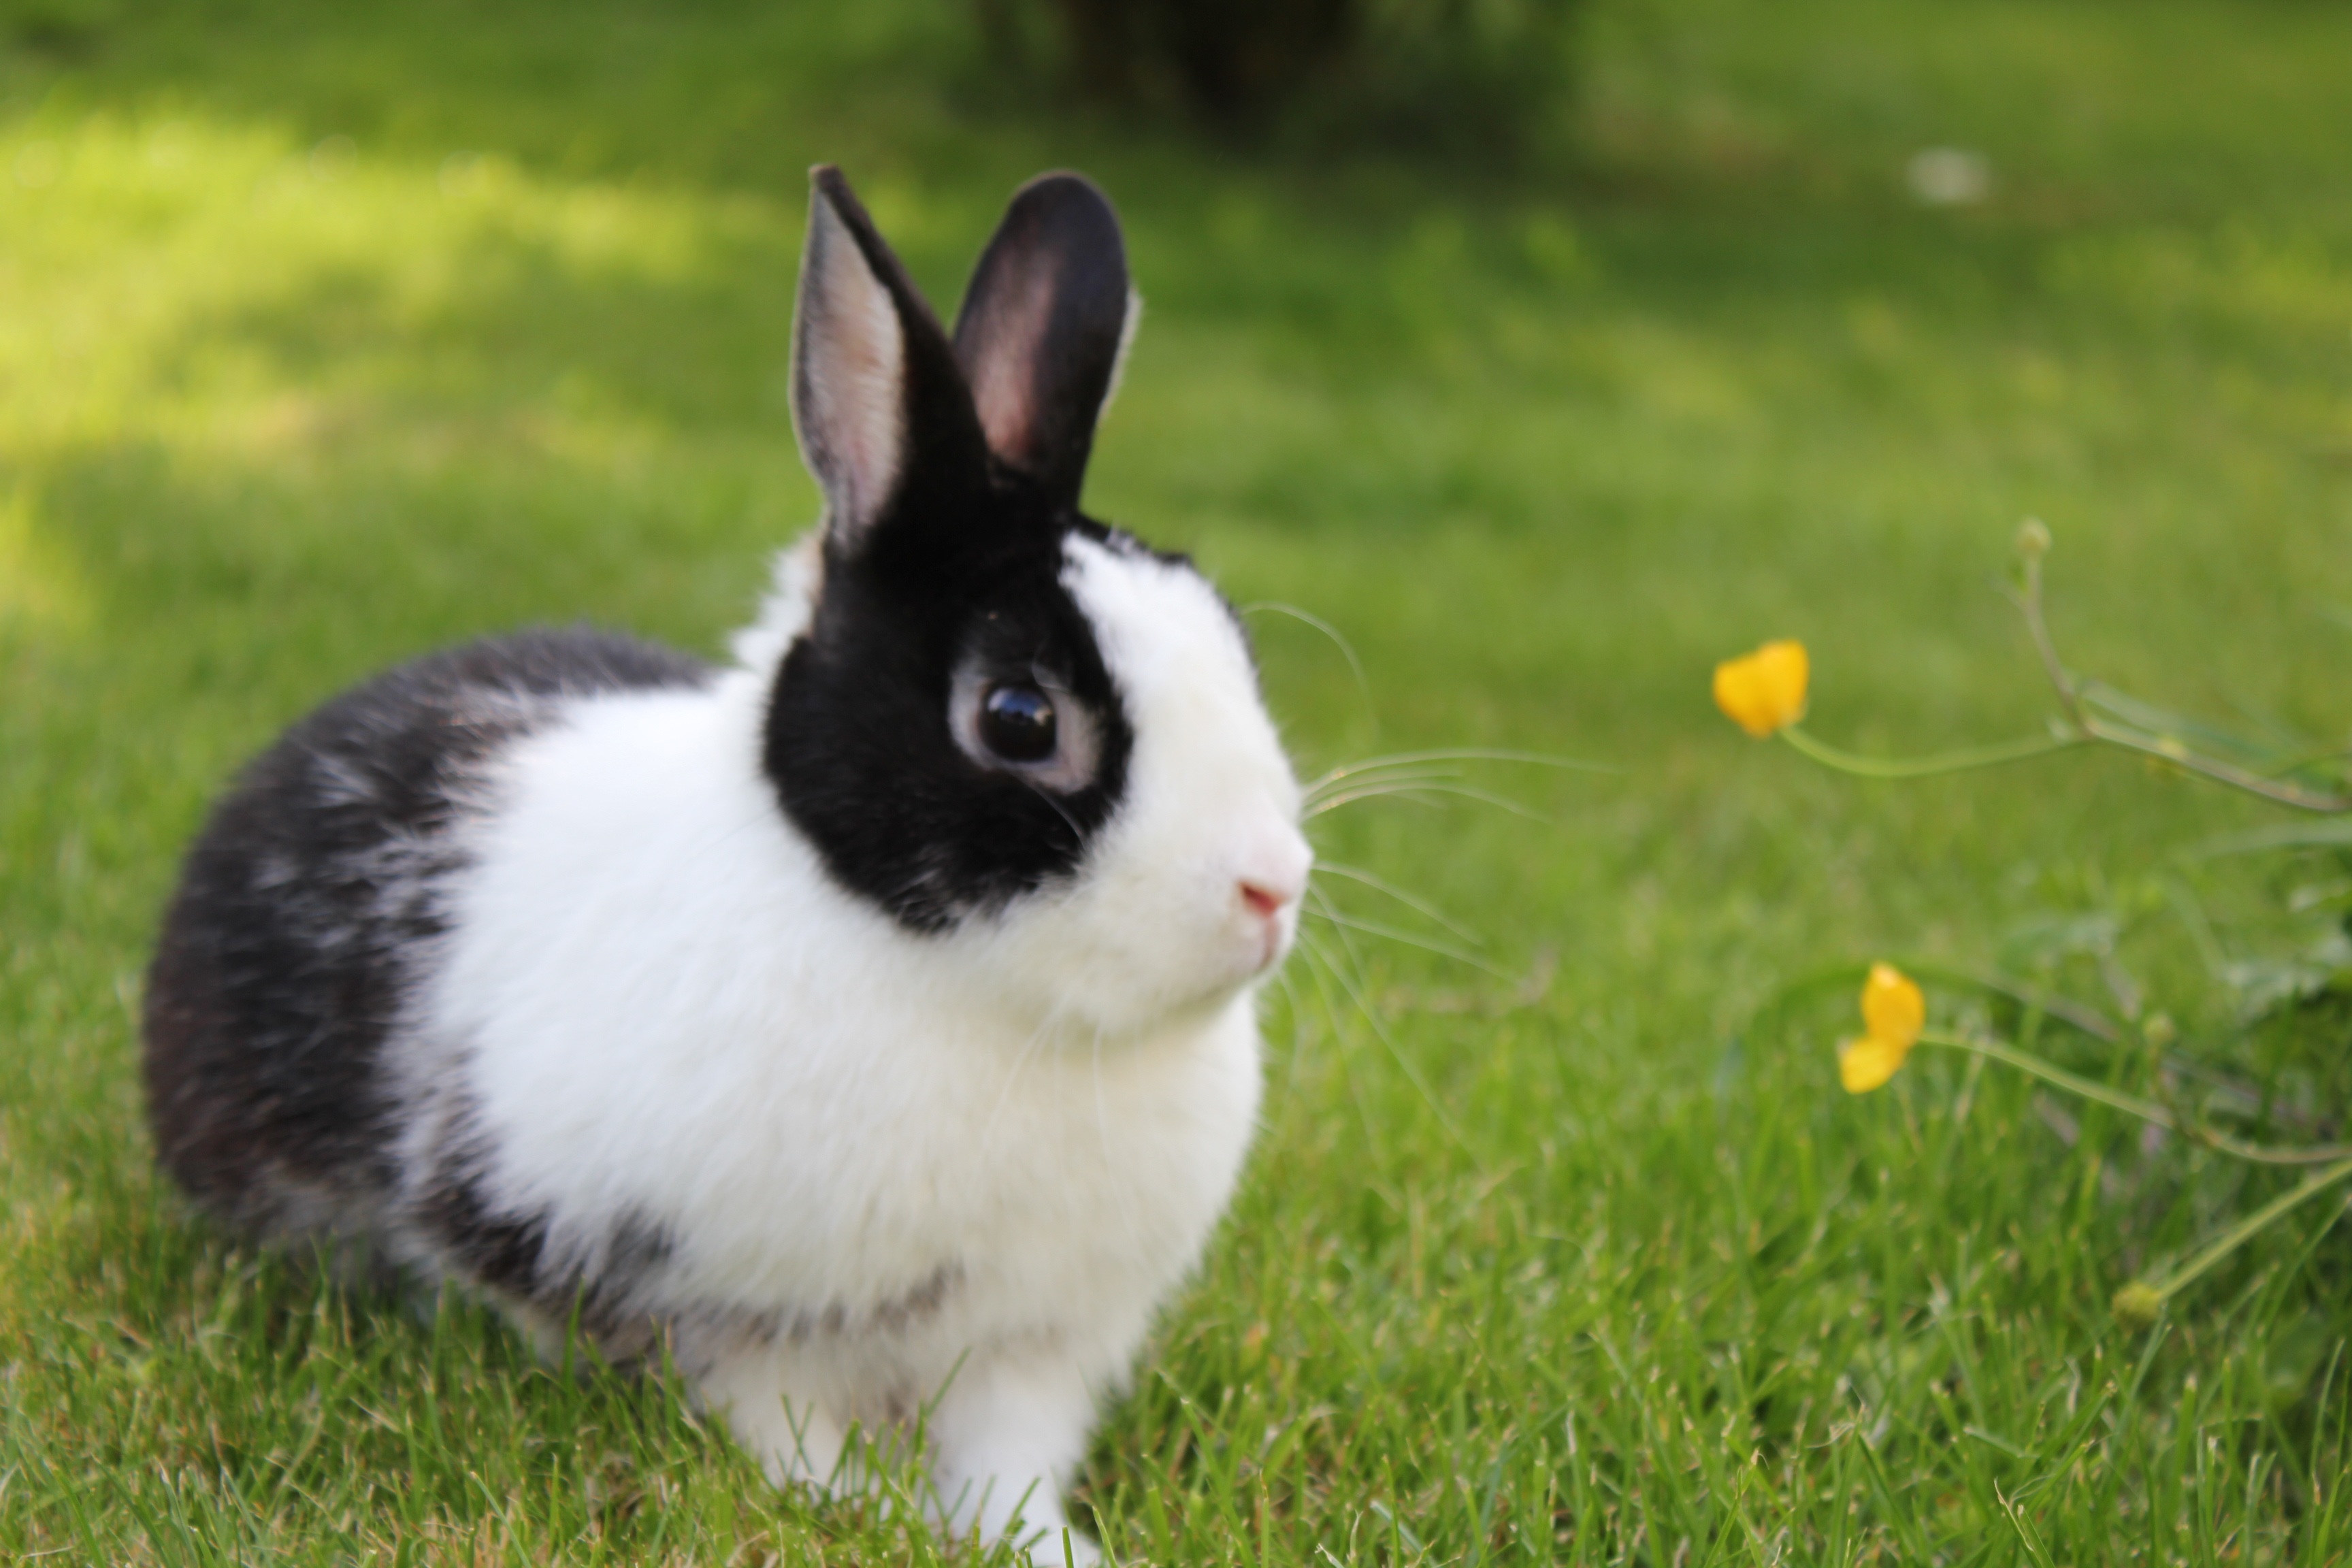
grass, mammal, garden, fauna, rabbit, whiskers, vertebrate, domestic rabbit, rabits and hares